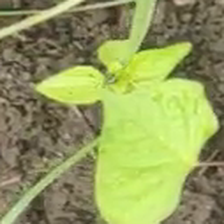
Weed species: Obscure_morning _glory(Ipomoea obscura)